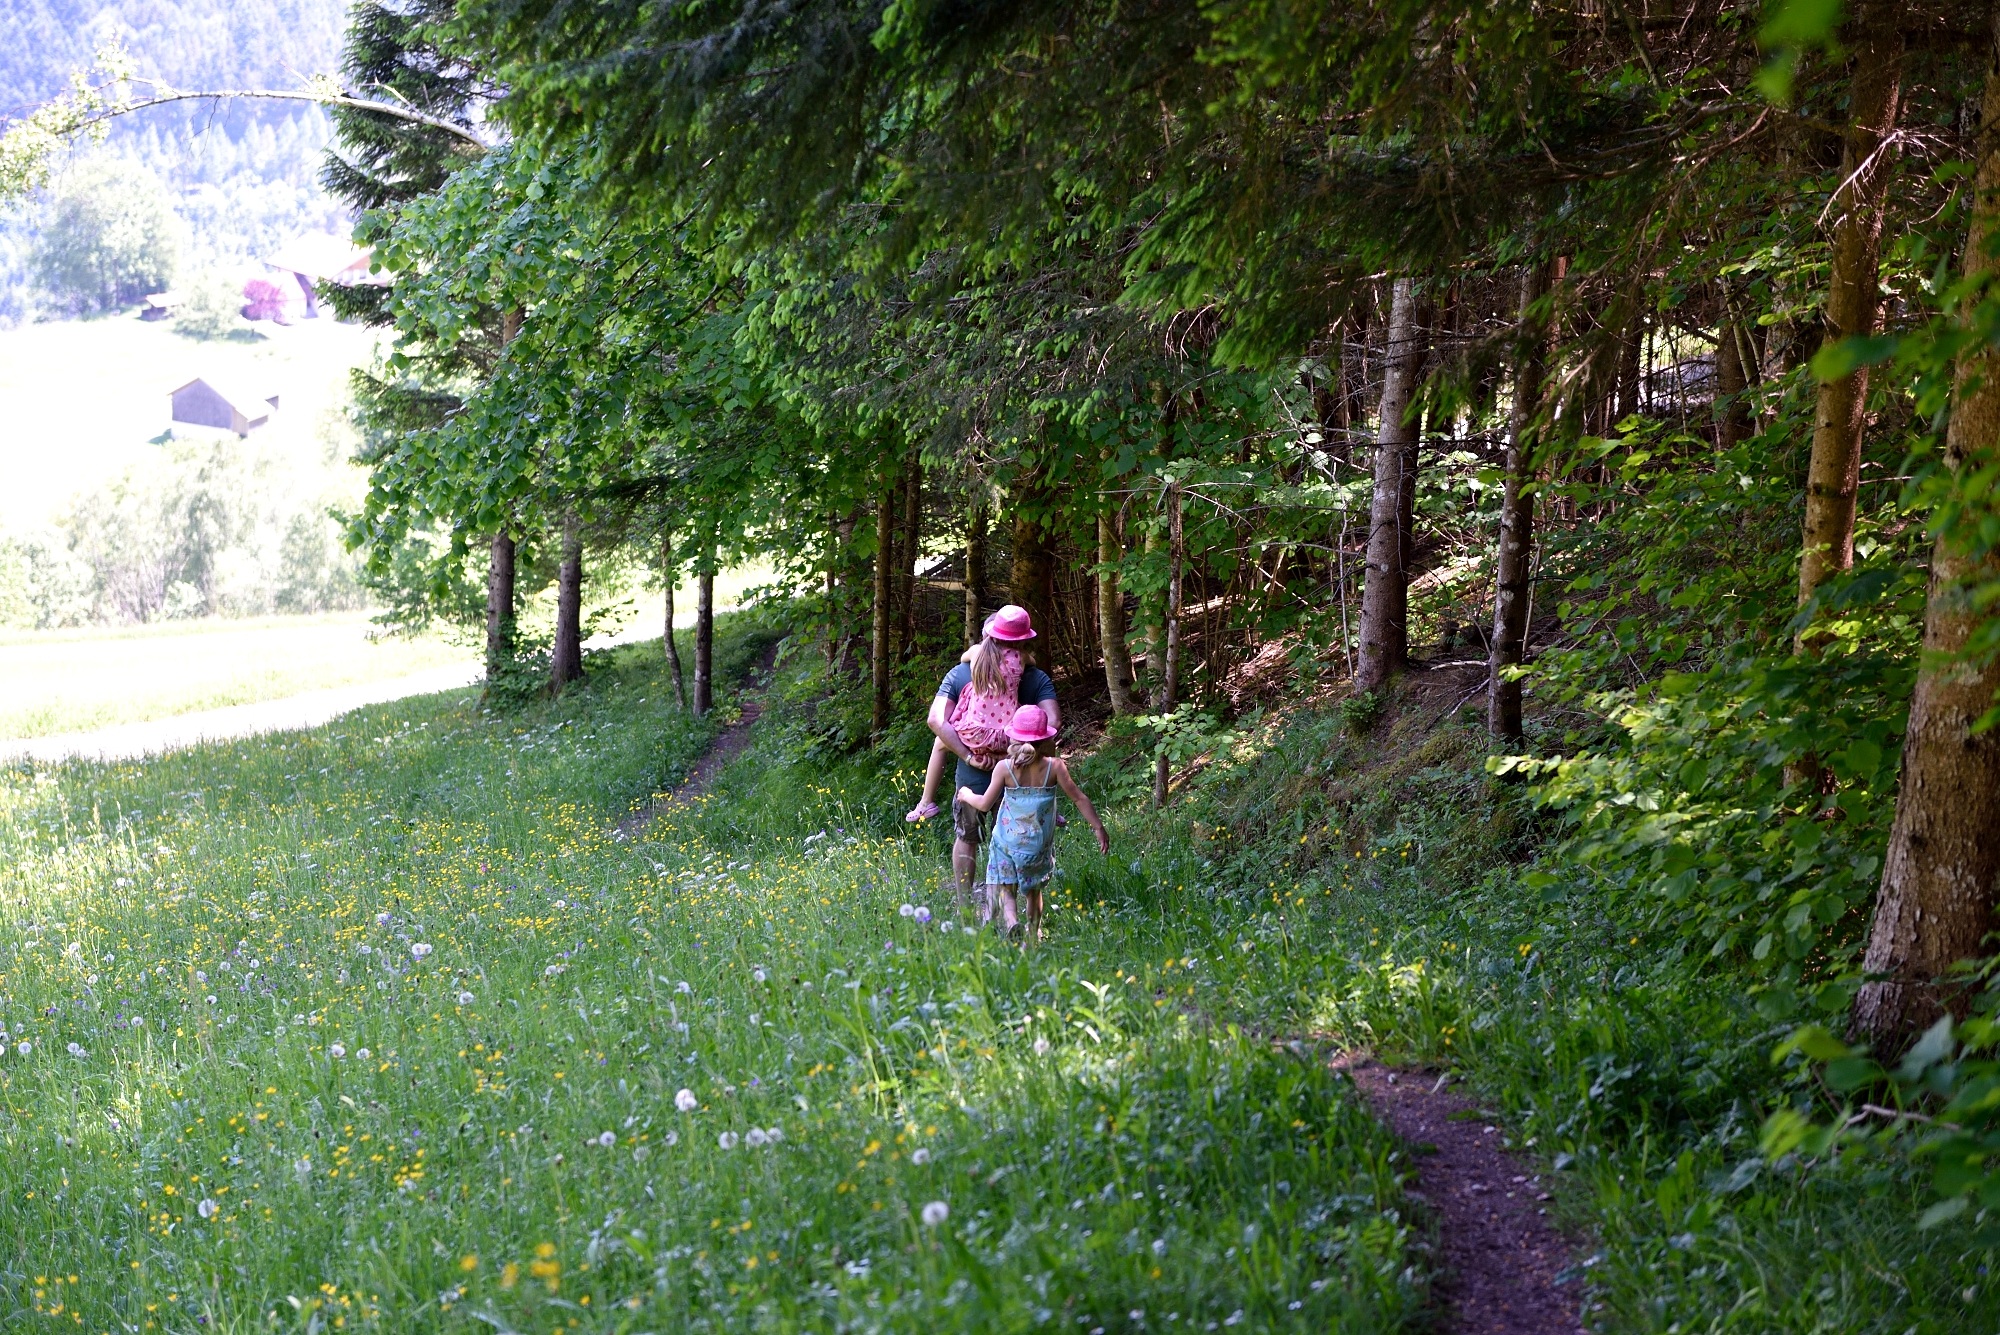
landscape, tree, nature, forest, grass, walking, hiking, trail, lawn, meadow, flower, adventure, recreation, walk, green, garden, woodland, habitat, away, nature trail, recovery, outdoor recreation